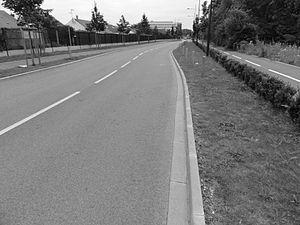
Terril n° 233 dit Cavalier du 3 de Lens, disparu, Fosse n° 3 - 3 bis de la Compagnie des mines de Lens, Liévin, Pas-de-Calais, Nord-Pas-de-Calais, France.
Dans le bassin minier du Nord-Pas-de-Calais, 339 terrils sont recensés. En 1969, les Houillères leur ont attribué un numéro individuel, pour les référencer, et les exploiter. Ils sont numérotés d'ouest en est, du nᵒ 1 au 202. Une liste complémentaire a été créée dans les années 1970. Les sites y sont numérotés de 203 à 260, sans logique spécifique, chaque numéro ayant été attribué en fonction des sites susceptibles d'être exploités. Certains sites étant composés de plusieurs terrils annexes ou satellites, une lettre suit le numéro.